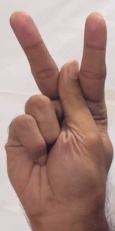
ASL sign: K